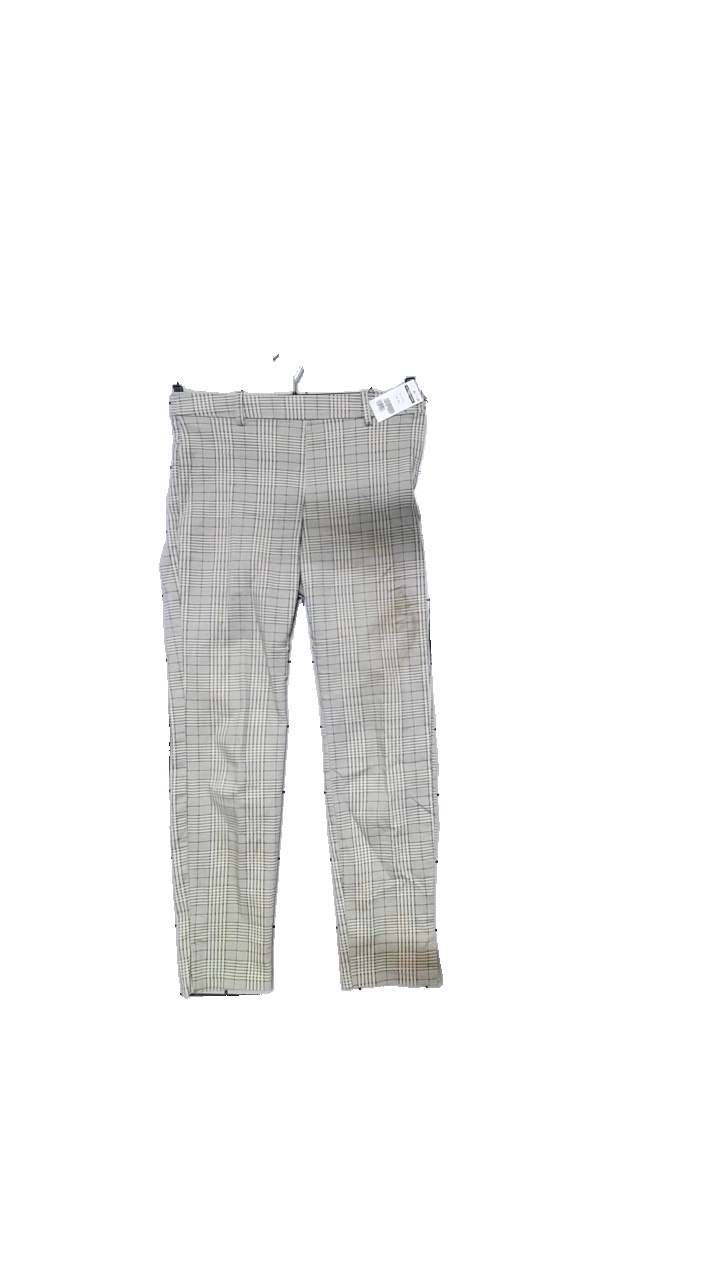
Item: Trousers (Ladies)
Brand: H&m
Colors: Beige, Grey
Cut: Tight, Regular
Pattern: Geometric print
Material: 61% cotton, 36% polyester, 3% elastane
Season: All
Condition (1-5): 4
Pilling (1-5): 5
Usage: Reuse
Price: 50-100